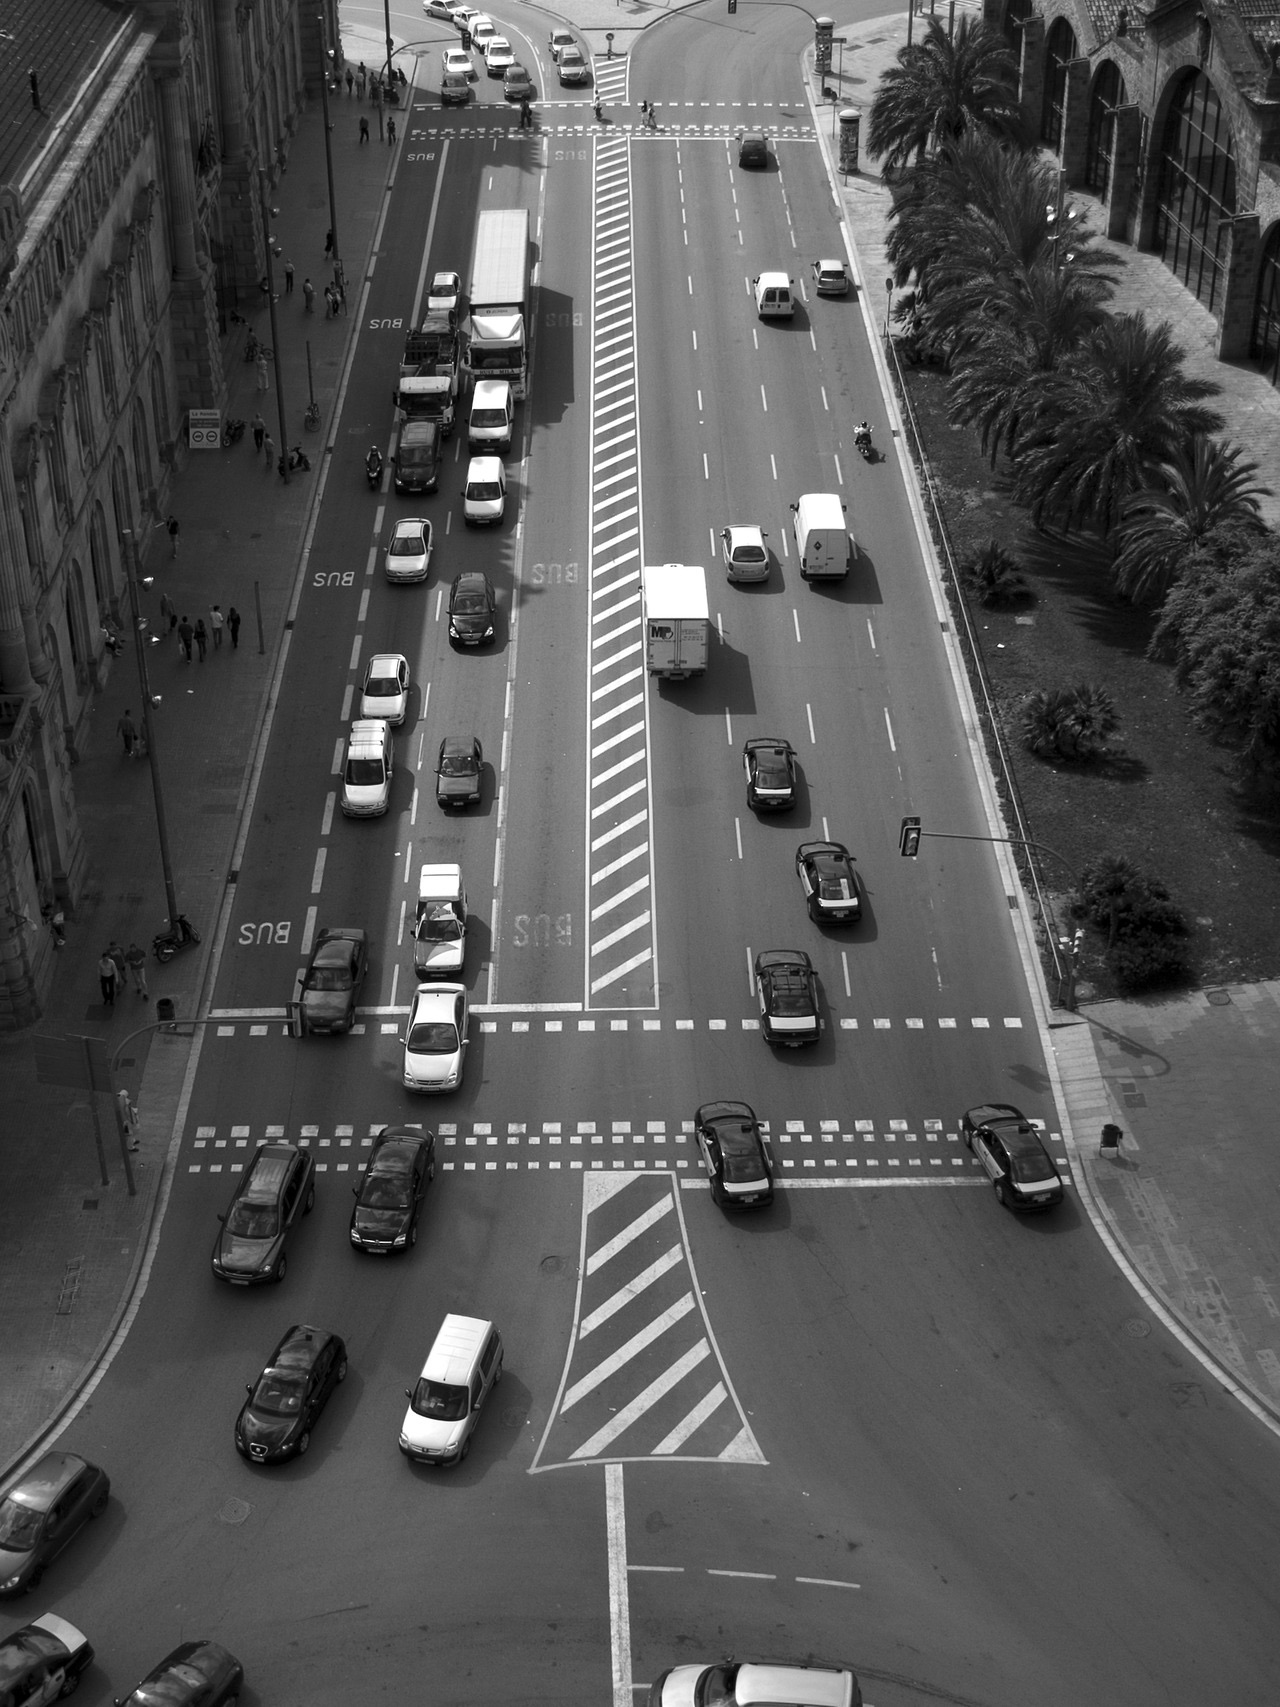
black and white, road, traffic, street, car, highway, line, intersection, monochrome, lane, infrastructure, metropolis, aerial photography, monochrome photography, residential area